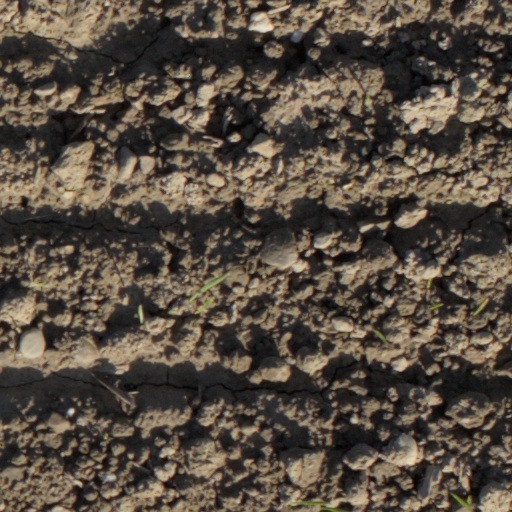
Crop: wheat